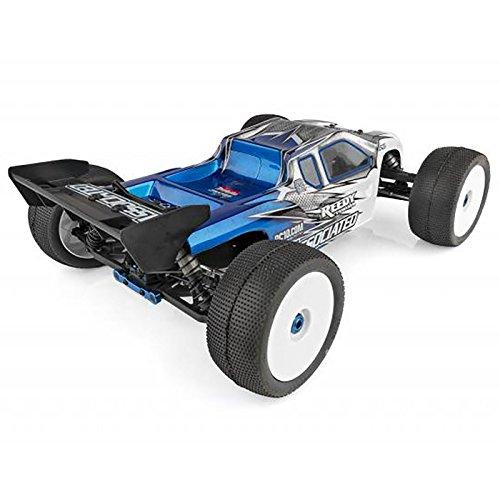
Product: Team Associated 80938 RC8T3.1E Off Road Truggy Team Kit, 1/8 Scale, 4WD Electric
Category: Toys & Games | Hobbies | Remote & App Controlled Vehicles & Parts | Remote & App Controlled Vehicles | Crawlers
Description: Cva driveshaft's increase traction and chassis support.
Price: $586.49
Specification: ProductDimensions:20.1x9.9x6.5inches|ItemWeight:3.04ounces|ShippingWeight:7.65pounds|ASIN:B07BBVRCNT|Itemmodelnumber:ASC80938|Manufacturerrecommendedage:16-16years